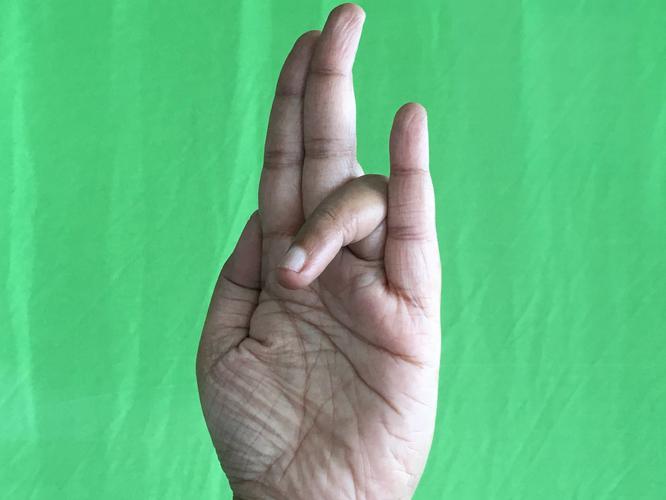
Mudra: Tripathaka
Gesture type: single_hand